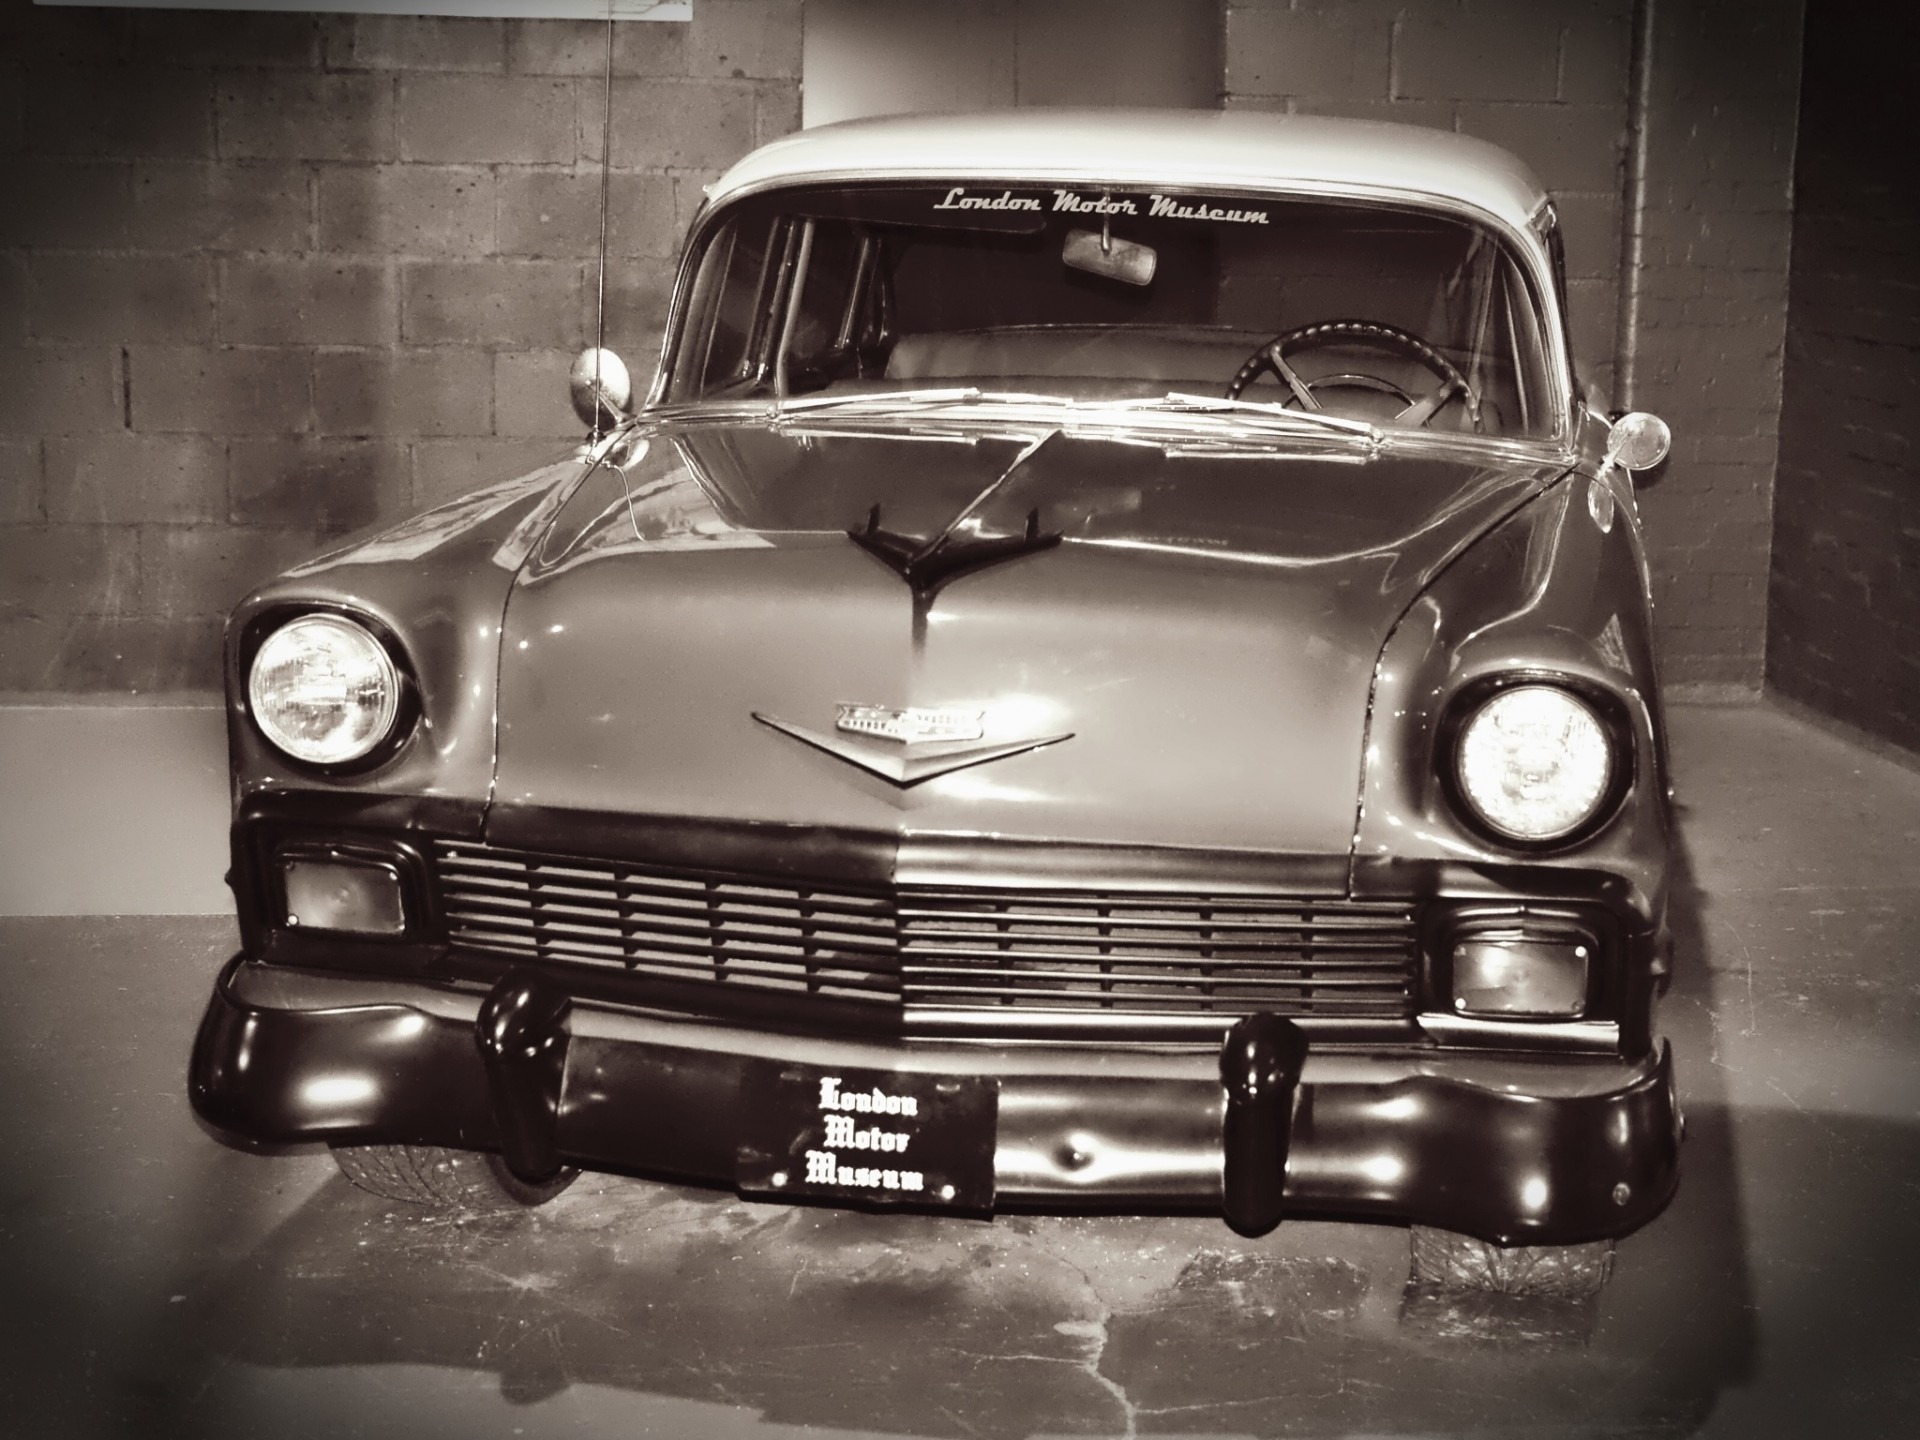
black and white, car, vehicle, museum, monochrome, motor vehicle, vintage car, london, cars, motor, classic, antique car, hot rod, land vehicle, monochrome photography, automobile make, automotive exterior, compact car, automotive design, luxury vehicle